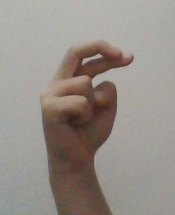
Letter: zay